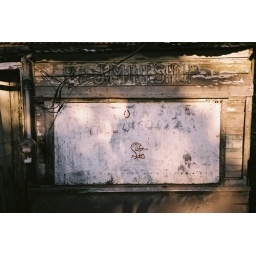
A hand painted sign on a house in Orange Walk, Belize